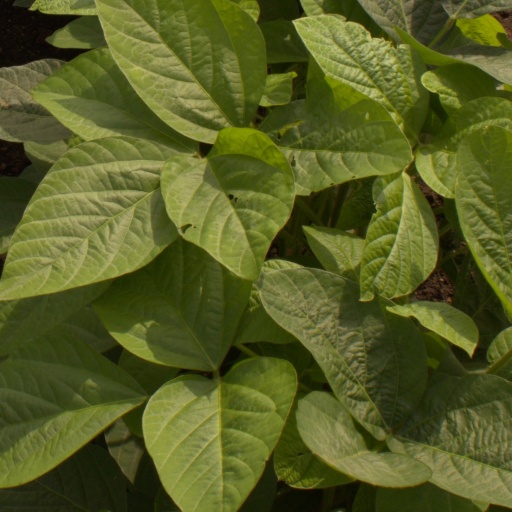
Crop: soybean